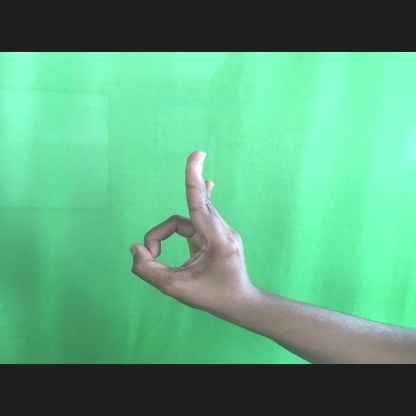
Mudra: Aralam